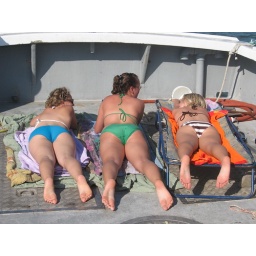
The girls in the speed boat with Dale came onboard to sun themselves